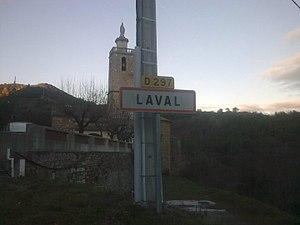
Laval-Pradel est une commune française située dans le département du Gard, en région Occitanie.